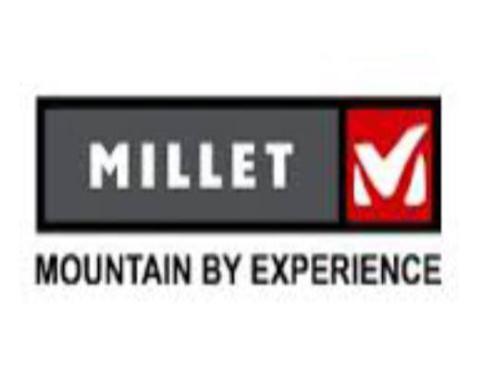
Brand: millet-2
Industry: Others